Rococo Revival

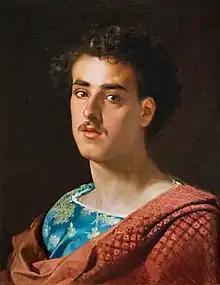
Mariano Fortuny - Self-portrait - MNAC

Rococo was thought to derive from a combination of the French words "rocaille", which characterizes a form of colorful and irregular rockwork used to embellish grottoes and fountains, and "coquillage", shell motifs that accompanied the rocaille. Another possibility is that the expression combined "rocaille" with the Italian adjective "barocco", meaning misshaped, malformed, or convoluted.